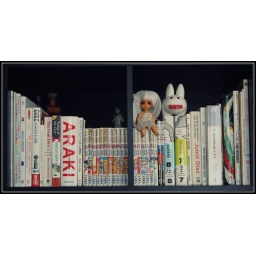
Carmela fits nicely within the white section of the expedit. Yes, I'm a dork and my books are color coordinated.